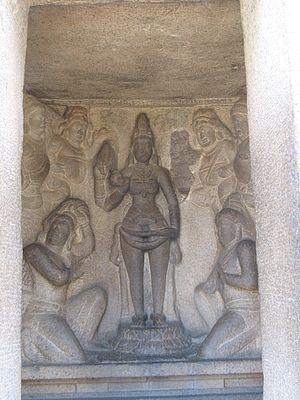
Les cinq Ratha — Yudhishthira, Bhima, Arjuna, Draupadi et Nakula-Sahadeva — sont des monuments monolithiques de tailles et de formes différentes excavés dans un seul bloc de roche d'une petite colline, descendant en pente douce vers le sud, au sud du village de Mahabalipuram au Tamil Nadu en Inde.